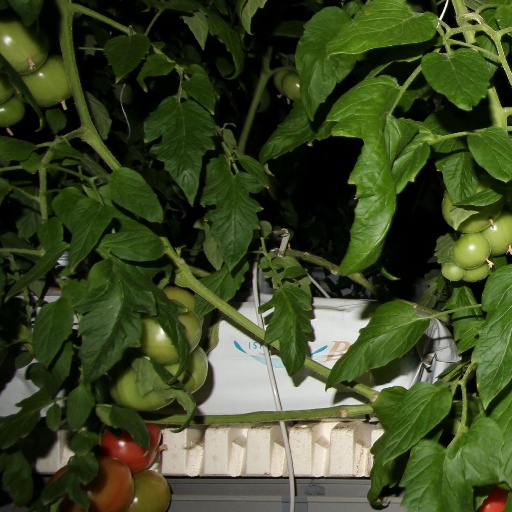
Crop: tomato